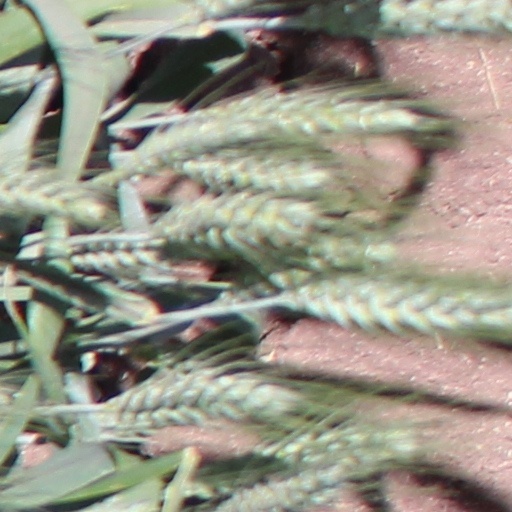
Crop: wheat